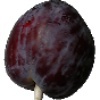
Label: Plum 1